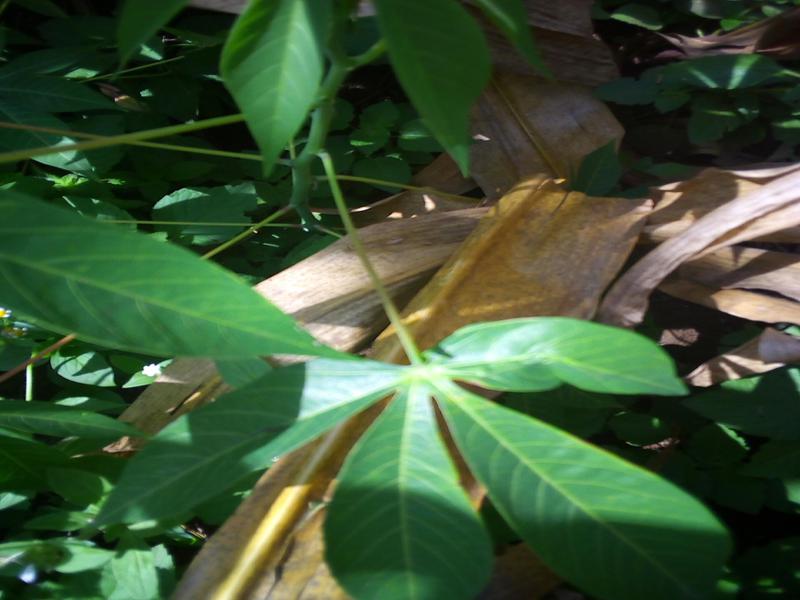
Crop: cassava
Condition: healthy